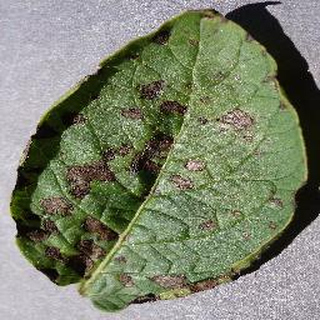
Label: potato_early_blight